Stanford Cardinal football

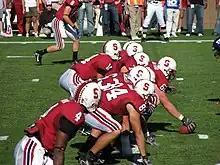
2007 offense lined up for a play

Harbaugh stirred some intra-conference controversy in March 2007, when he was quoted as saying rival USC head coach "Pete Carroll's only got one more year, though. He'll be there one more year. That's what I've heard. I heard it inside the staff." Upon further questions, Harbaugh claimed he had heard it from staff at USC. The comment caused a rebuke from Carroll. (In fact, Carroll would be at USC for three more years.) At the Pacific-10 Conference media day on July 26, 2007, Harbaugh praised the Trojans, stating "There is no question in my mind that USC is the best team in the country and may be the best team in the history of college football." The declaration, especially in light of his earlier comment, garnered more media attention. Later in the season, Stanford defeated No. 1 USC 24–23 with a touchdown in the final minute. With USC being the favorite by 41 points, it was statistically the greatest upset in college football history. Although Stanford lost to USC in 2008, Harbaugh and the Stanford Cardinal upset USC at home again with a score of 55–21 on November 14, 2009. Stanford's 55 points was the most ever scored on USC in the Trojans' history until Oregon scored 62 in a 62–51 win over USC on November 3, 2012. It was Pete Carroll's first November loss as USC head coach. Harbaugh never lost in USC's home stadium, the Los Angeles Memorial Coliseum. In January 2009, Harbaugh was confirmed to have been interviewed by the New York Jets for the head coach position, although the job was eventually offered to Rex Ryan.